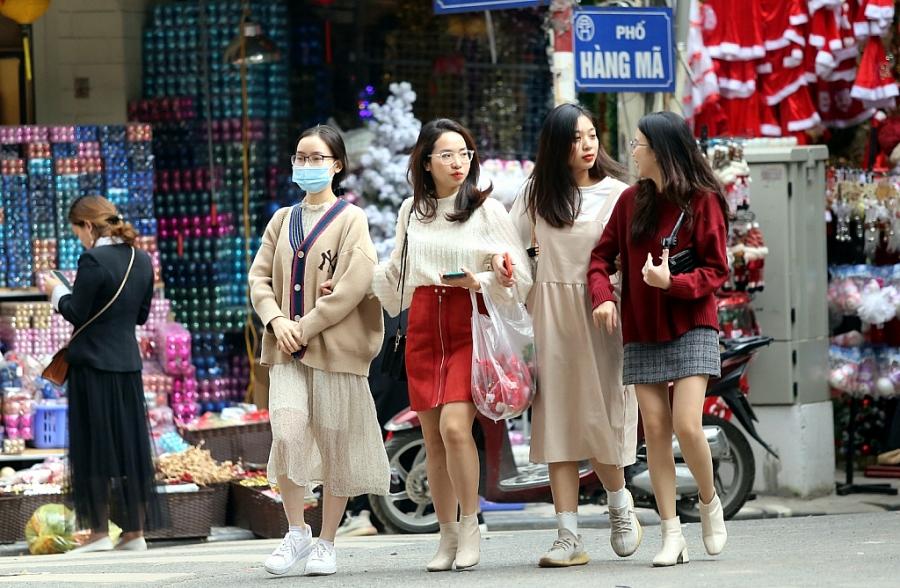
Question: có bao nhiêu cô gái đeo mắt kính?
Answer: có ba cô gái đeo mắt kiến